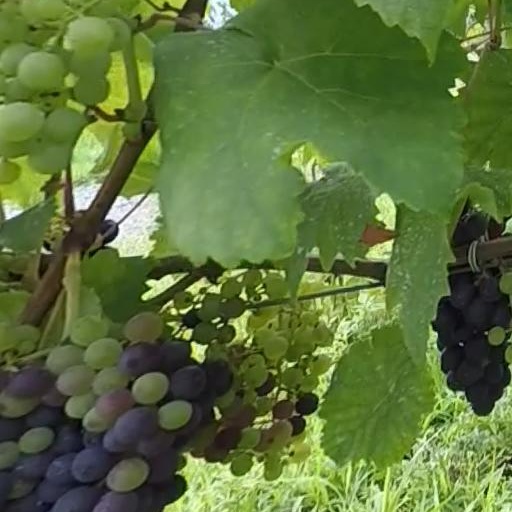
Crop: grape